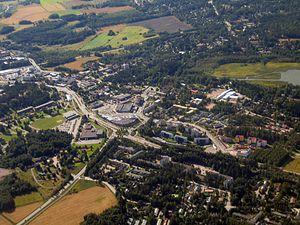
Tuusula est une municipalité du sud de la Finlande, dans la région d'Uusimaa. Elle est souvent rattachée au Grand Helsinki.
Hyrylä est l'un des trois villages et le centre administratif de Tuusula en Finlande.